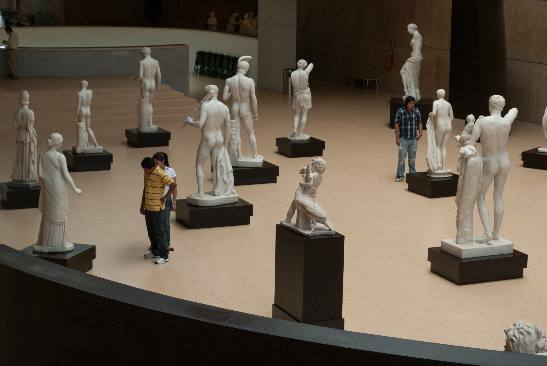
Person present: Yes